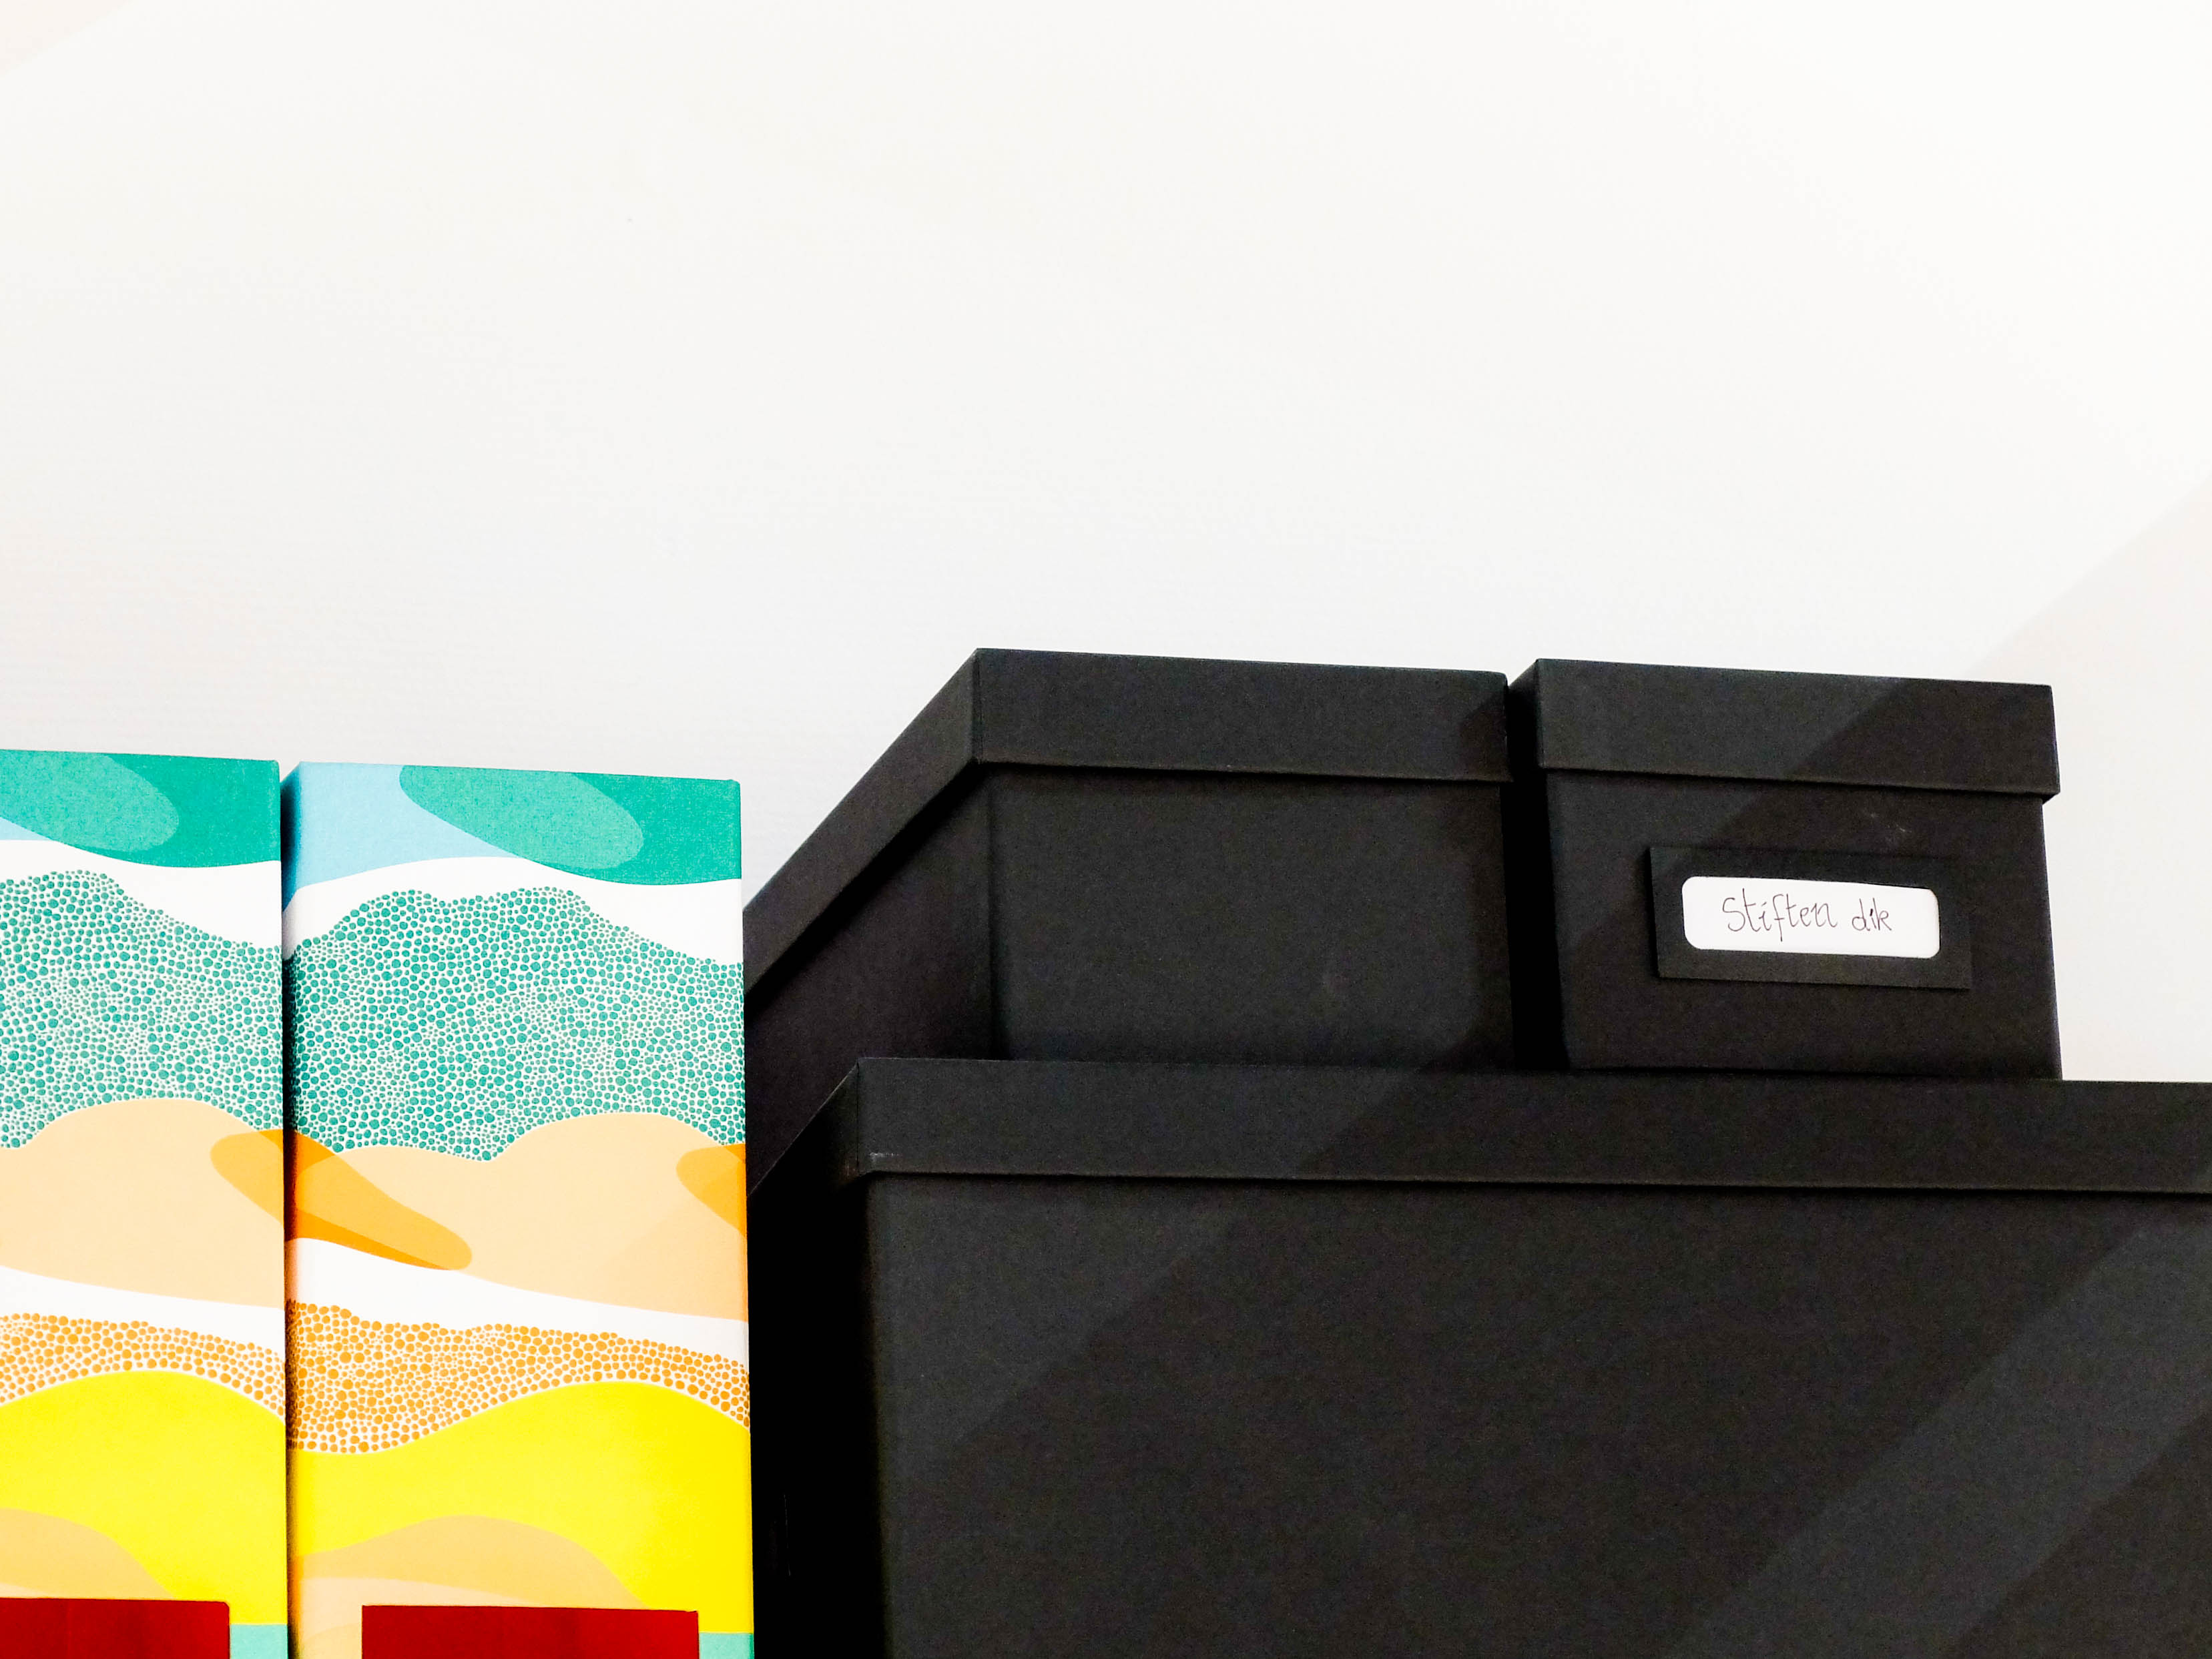
table, box, furniture, brand, product, design, container, rectangle, cardboard, boxes, black box